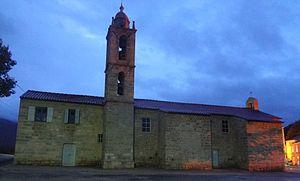
Église Saint-Nicolas d'Aullène, Corse (Inscrit, 1990) This building is indexed in the Base Mérimée, a database of architectural heritage maintained by the French Ministry of Culture,
Le Tour de Corse 1979, disputé du 2 au 4 novembre 1979, est la soixante-treizième manche du championnat du monde des rallyes courue depuis 1973, et la dixième manche du championnat du monde des rallyes 1979.
Cet article recense les monuments historiques de la Corse-du-Sud, en France.